1916 Pittsburgh Panthers football team

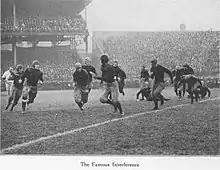
1916 Pitt vs. Carnegie Tech, the famous interference

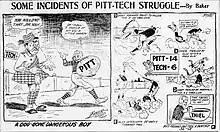
Cartoon depicting scenes from the 1916 Pitt versus Carnegie Tech football game

When head coach Bob Folwell left W. & J. for the University of Pennsylvania, the Red and Black hired Penn graduate Sol Metzger. Metzger previously coached at Baylor, Penn and West Virginia. His 1908 Penn team was undefeated and retroactively named national champs. The 1916 Red and Black came into the game with a 5–1 record, having lost to Yale the previous Saturday 36–14. Wash-Jeff would finish the season with an 8–2 record.